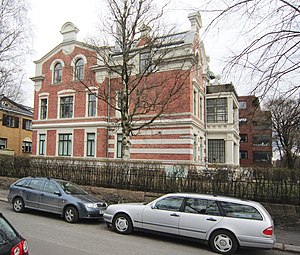
Gyldenløves gate
Gyldenløves gate 47
Gyldenløves gate er en vigtig gade på Frogner i Oslo, der går fra Uranienborg til Frognerparken. Den er opkaldt efter Ulrik Frederik Gyldenløve og fik sit navn i 1879.